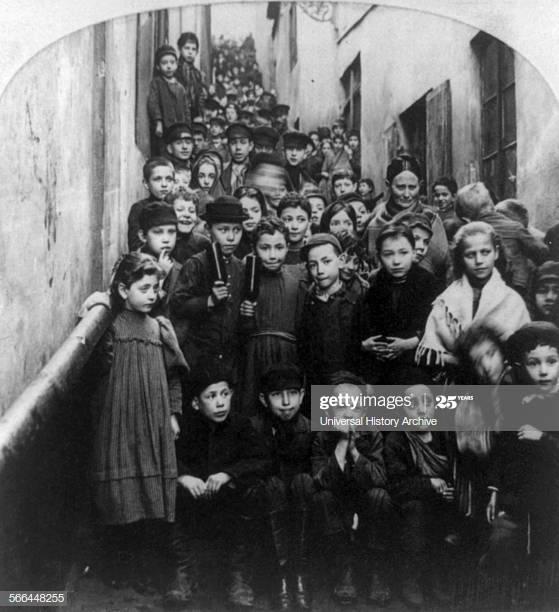
photograph of children in a street dated
Relation: Visible